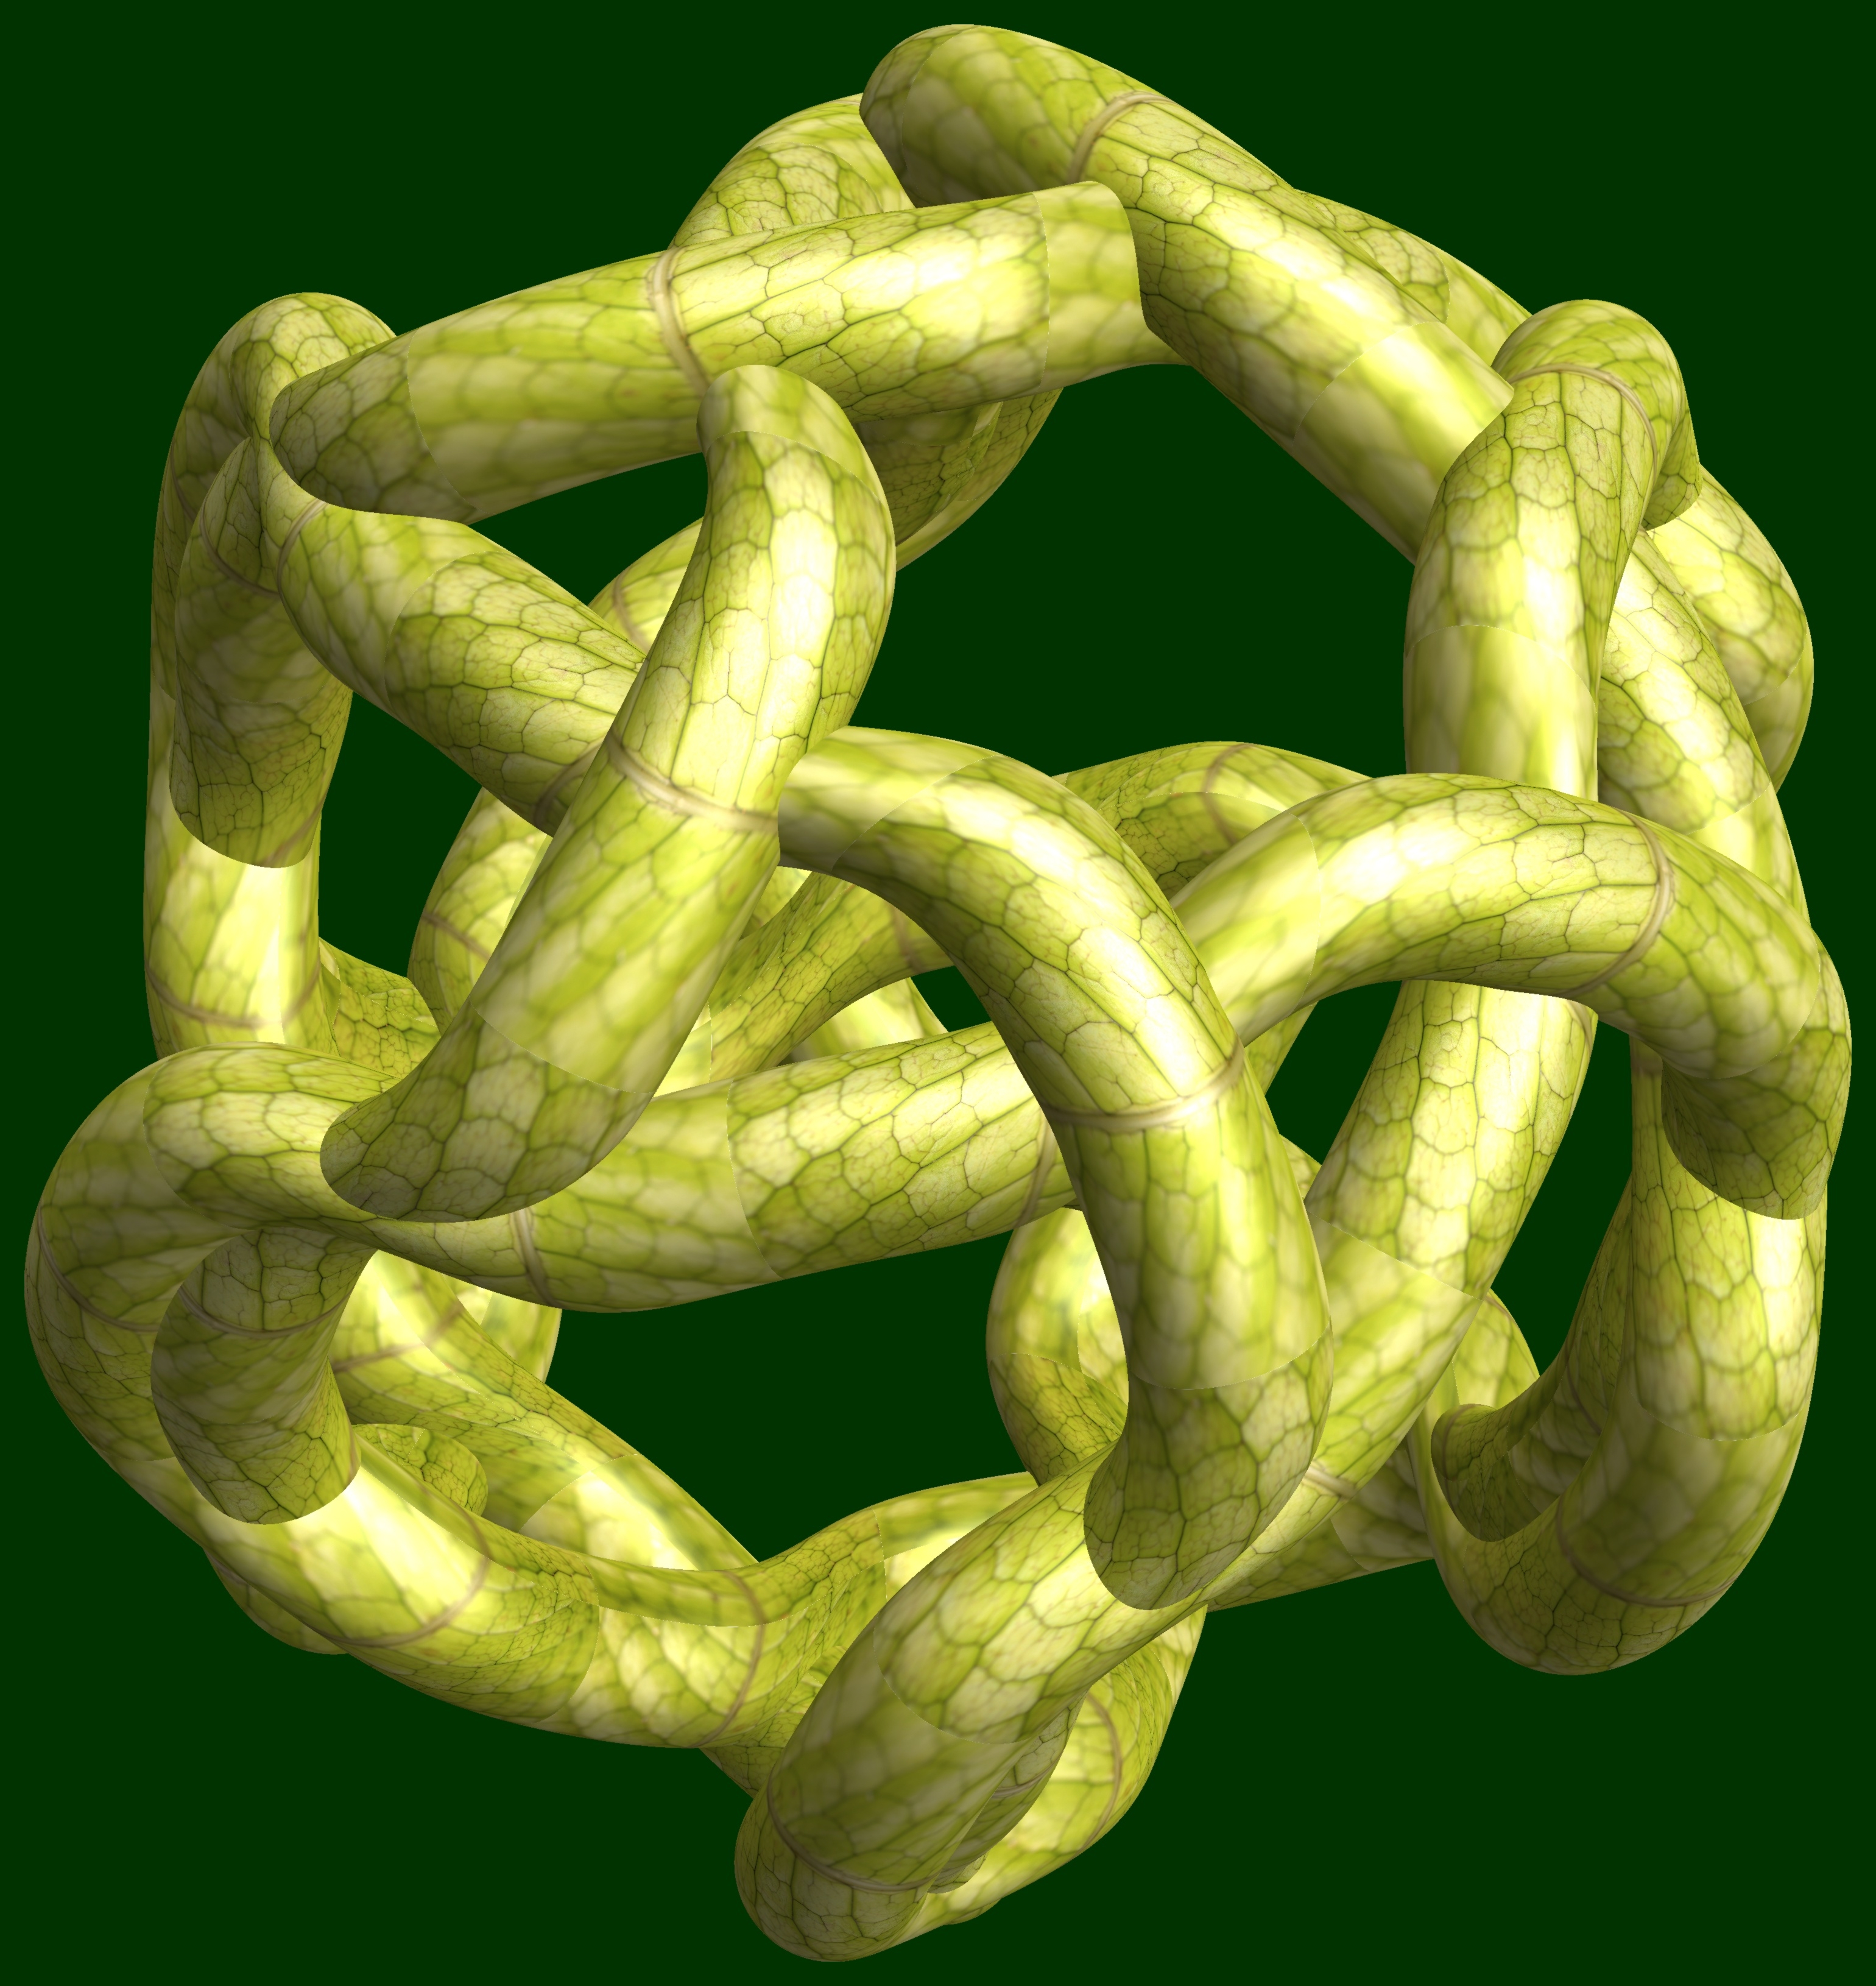
abstract, structure, plant, texture, flower, pattern, food, produce, vegetable, geometry, gourd, sculpture, design, symmetry, 3d, graphic, shape, torus, mathematica, cg, parametricplot3d, code, program, algorithm, mapping, geometricsculpture, flowering plant, land plant, fiddlehead fern, momordica charantia